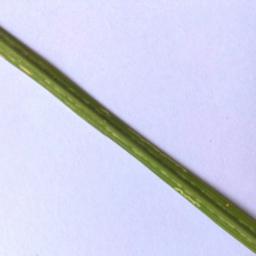
Label: Rice___Leaf_Blast